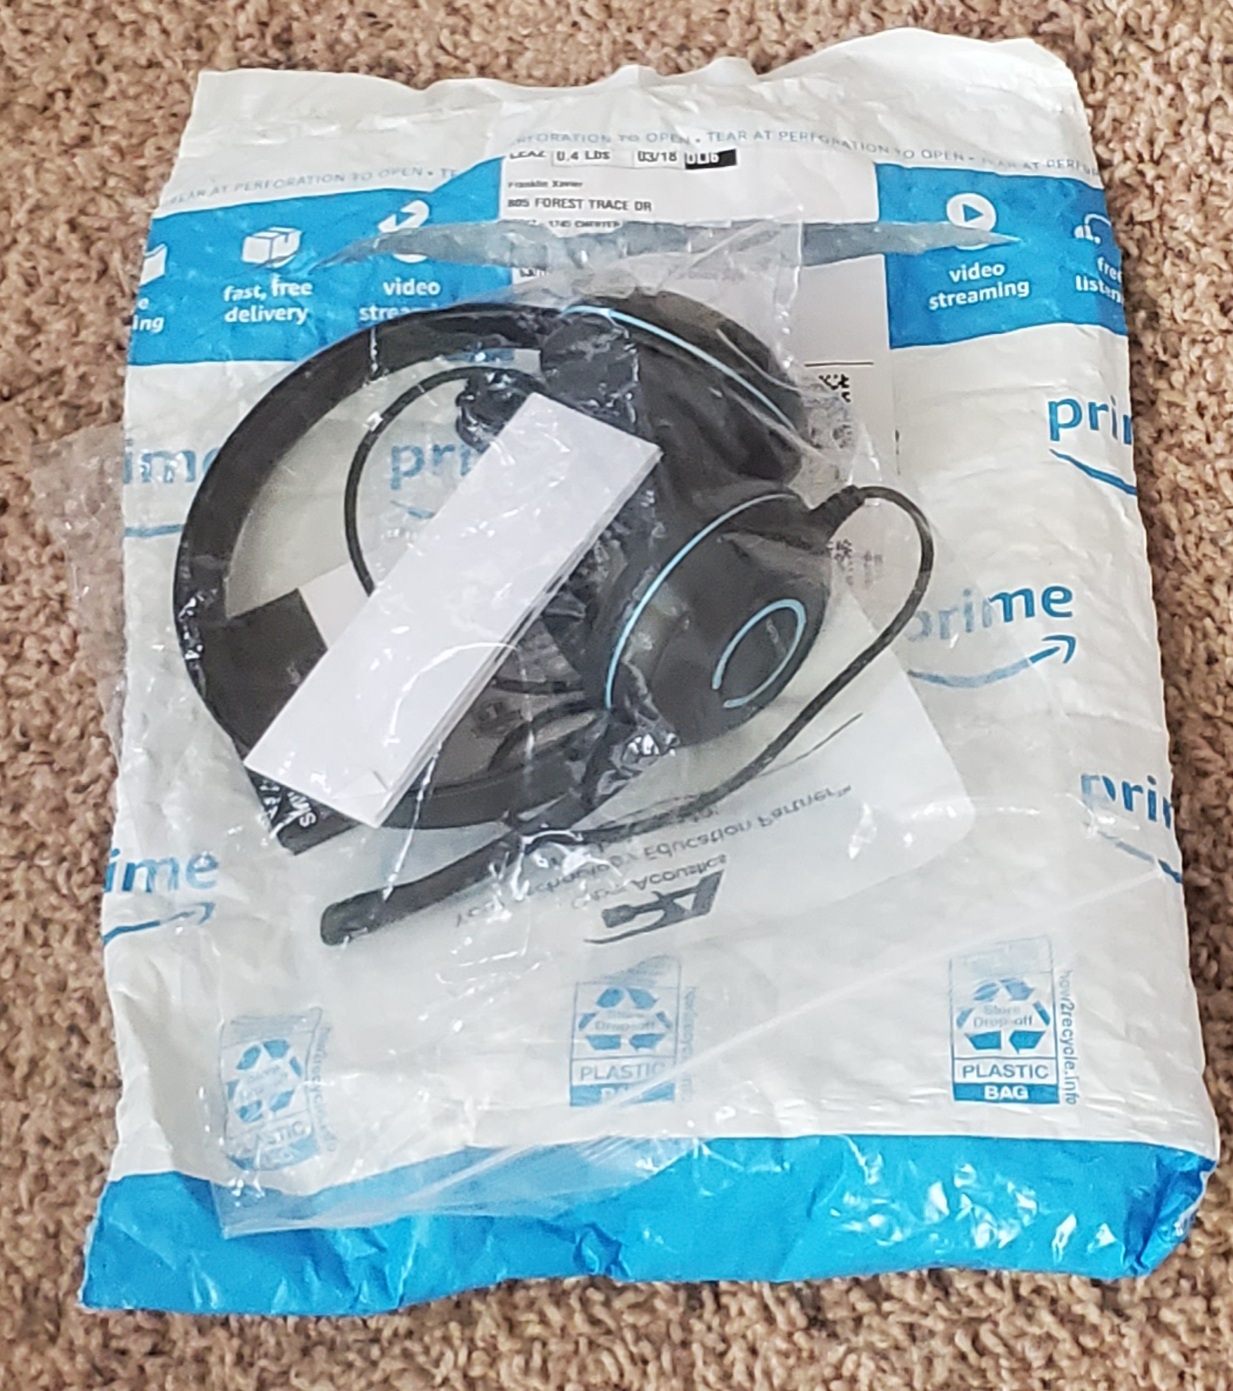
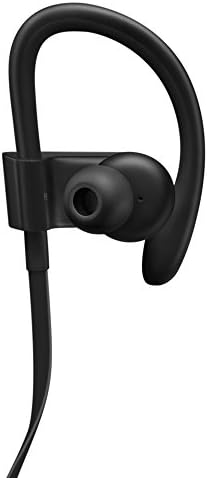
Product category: headphones
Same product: no